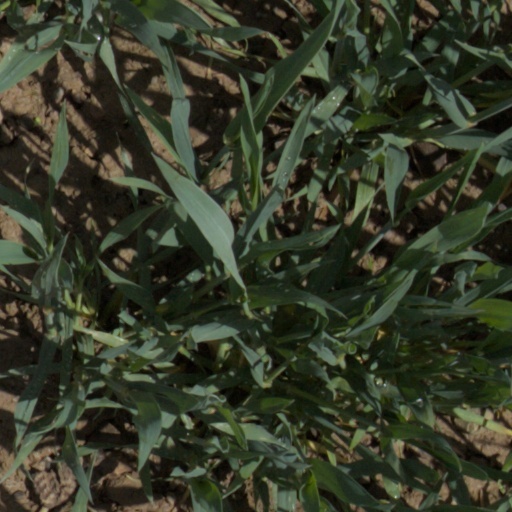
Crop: wheat